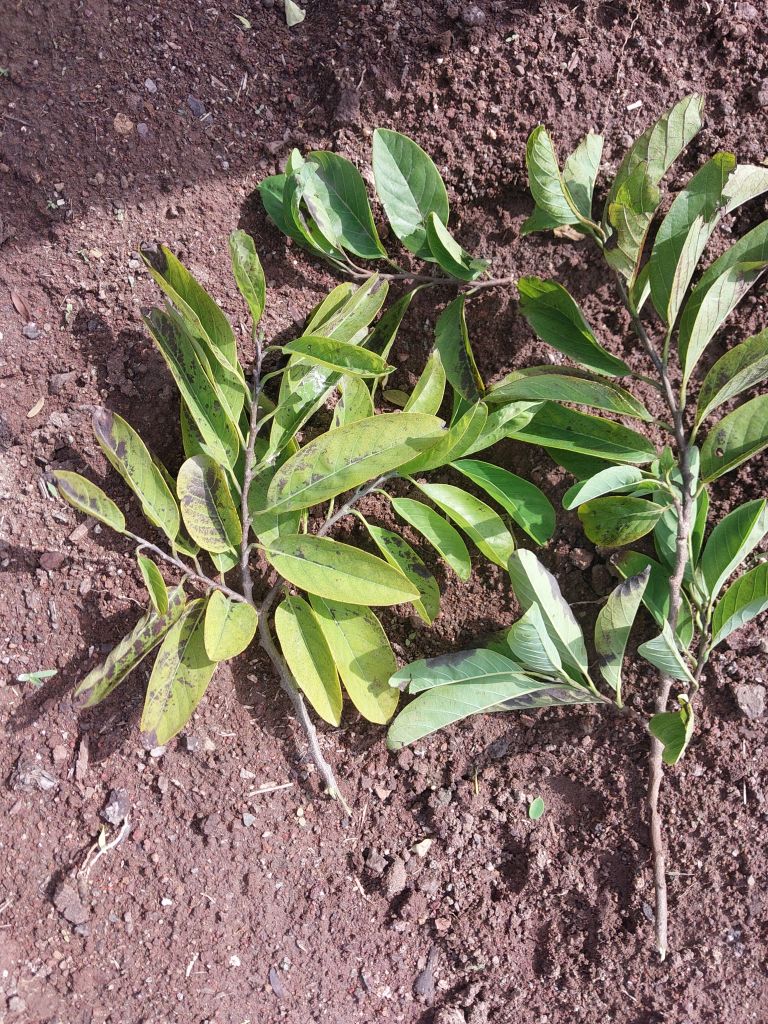
Disease label: Leaf spot on Leaves